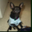
Label: dog